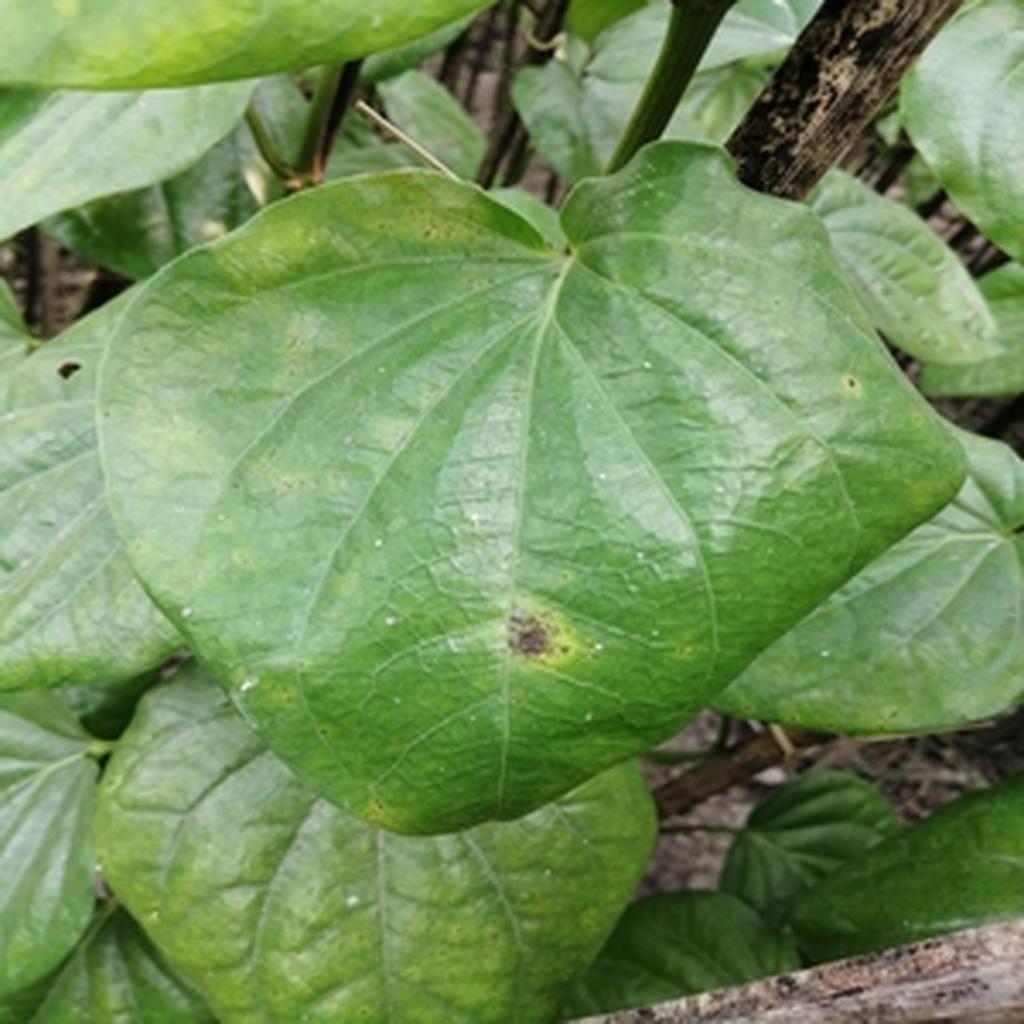
Label: Leaf_Rot